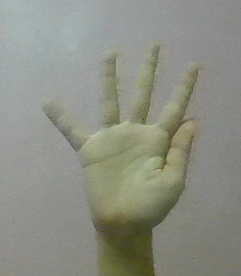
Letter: sheen